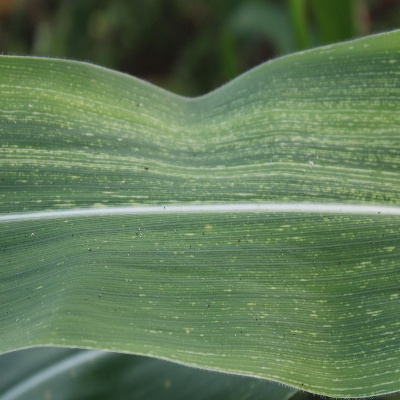
Crop: Maize
Condition: streak virus